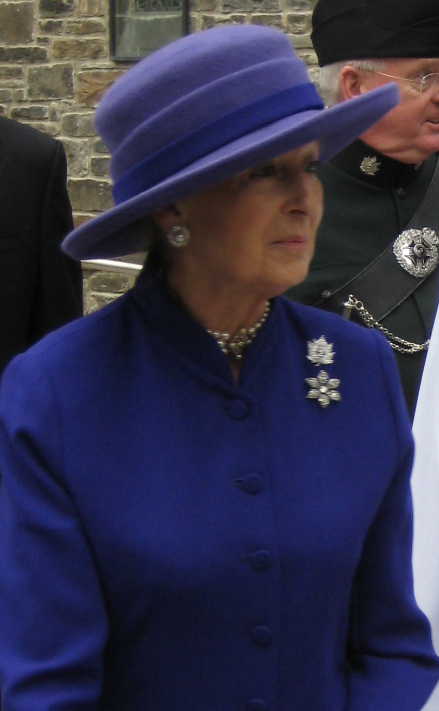
เจ้าหญิงอเล็กซานดรา เดอะออนะระเบิล เลดีโอกิลวี

infobox royalty
| name = เจ้าหญิงอเล็กซานดรา
| title = เดอะออนะระเบิล เลดีโอกิลวี
| image = ไฟล์:HRH The Princess Alexandra 04 25 10.png
| full name = อเล็กซานดรา เฮเลน อีลิซาเบท โอลกา คริสตาเบล
| birth_place = จัตุรัสเบลเกรฟ ลอนดอน ประเทศอังกฤษ สหราชอาณาจักร
| father1 = เจ้าชายจอร์จ ดยุกแห่งเคนต์
| mother1 = เจ้าหญิงมารีนา ดัชเชสแห่งเคนต์|เจ้าหญิงมารีนาแห่งกรีซและเดนมาร์ก
| spouse = เซอร์แองกัส โอลกิลวี (1963–2004)
| issue1 = เจมส์ โอกิลวีมารีนา โอกิลวี
| dynasty = ราชวงศ์วินด์เซอร์|วินด์เซอร์
| religion = คริสตจักรอังกฤษ

เจ้าหญิงอเล็กซานดรา เดอะออนะระเบิล เลดีโอกิลวี (; 25 ธันวาคม ค.ศ. 1936) พระนามเดิม เจ้าหญิงอเล็กซานดราแห่งเคนต์ () เป็นสมาชิกของราชวงศ์วินด์เซอร์ เจ้าหญิงอเล็กซานดราเป็นพระธิดาในเจ้าชายจอร์จ ดยุกแห่งเคนต์ กับเจ้าหญิงมารีนา ดัชเชสแห่งเคนต์|เจ้าหญิงมารีนาแห่งกรีซและเดนมาร์ก ทรงอยู่ในลำดับการสืบราชสันตติวงศ์สหราชอาณาจักร#ลำดับการสืบราชสันตติวงศ์|ลำดับที่ห้าสิบเจ็ดแห่งการสืบราชสันตติวงศ์สหราชอาณาจักร พระองค์เป็นพระญาติชั้นที่หนึ่งของสมเด็จพระราชินีนาถเอลิซาเบธที่ 2 แห่งสหราชอาณาจักร|สมเด็จพระราชินีนาถเอลิซาเบธที่ 2 เมื่อนับจากสายพระชนก ส่วนพระชนนีเป็นพระญาติชั้นที่หนึ่งของเจ้าชายฟิลิป ดยุกแห่งเอดินบะระ พระราชสวามีของสมเด็จพระราชินีนาถ
== พระประวัติ ==
เจ้าหญิงอเล็กซานดราประสูติที่จตุรัสเบรเกรฟ ลอนดอน เป็นพระธิดาพระองค์ที่ 2 และพระองค์เดียวในเจ้าชายจอร์จ ดยุกแห่งเคนต์ และเจ้าหญิงมารีนา ดัชเชสแห่งเคนต์ ทรงเป็นพระราชนัดดาใน พระเจ้าจอร์จที่ 5 แห่งสหราชอาณาจักร กับ แมรีแห่งเทก สมเด็จพระราชินีแห่งสหราชอาณาจักร โดยพระนามอเล็กซานดรามาจากพระนามของ อเล็กซานดราแห่งเดนมาร์ก พระปัยยิกา(ย่าทวด)
== ฐานันดรและพระอิสริยยศ ==
|พระนาม = เจ้าหญิงอเล็กซานดรา เดอะออนะระเบิล เลดีโอกิลวี
|ตราพระยศ =Coat of Arms of Alexandra, The Honourable Lady Ogilvy.svg
|ตราประจำพระองค์ =
|การเรียกขาน = Her Royal Highness '
|การขานรับ = Your Royal Highness '
|ลำดับโปเจียม =
=== พระอิสริยยศ ===
* 25 ธันวาคม 1936 – 24 เมษายน 1963: "เฮอร์รอยัลไฮเนส" เจ้าหญิงอเล็กซานดราแห่งเคนต์ ("Her Royal Highness" Princess Alexandra of Kent)
* 24 เมษายน 1963 – 31 ธันวาคม 1988: "เฮอร์รอยัลไฮเนส" เจ้าหญิงอเล็กซานดรา เดอะออเนเรเบิล นางแองกัส โอกิลวี ("Her Royal Highness" Princess Alexandra, The Honourable Mrs Angus Ogilvy)
* 31 ธันวาคม 1988 – ปัจจุบัน: "เฮอร์รอยัลไฮเนส" เจ้าหญิงอเล็กซานดรา เดอะออเนเรเบิล เลดีโอกิลวี ("Her Royal Highness" Princess Alexandra, The Honourable Lady Ogilvy)
=== เครื่องราชอิสริยาภรณ์ในเครือจักรภพ ===
* ค.ศ. 1937 - ไฟล์:UK King George VI Coronation Medal ribbon.svg|80px เหรียญราชาภิเษกของสมเด็จพระเจ้าจอร์จที่ 6
* ค.ศ. 1951 - ไฟล์:UK Royal Family Order of King George VI ribbon.svg|80px Royal Family Order of King George VI
* ค.ศ. 1952 - ไฟล์:GBR Family Order Elizabeth II BAR.png|80px Royal Family Order of Queen Elizabeth II
* ค.ศ. 1953 - ไฟล์:Ribbon - QE II Coronation Medal.png|80px เหรียญราชาภิเษกของสมเด็จพระราชินีนาถเอลิซาเบธที่ 2
* ค.ศ. 1960 - ไฟล์:Royal Victorian Order UK ribbon.png|80px เครื่องราชอิสริยาภรณ์รอยัลวิกตอเรียน|เครื่องราชอิสริยาภรณ์อันเป็นที่สรรเสริญแห่งสมเด็จพระราชินีนาถวิคตอเรีย ชั้นอัศวินสูงสุด (GCVO)
* ค.ศ. 1967 - Order of the Dogwood
* ค.ศ. 2003 - ไฟล์:Order of the Garter UK ribbon.png|80px เครื่องราชอิสริยาภรณ์การ์เทอร์|เครื่องราชอิสริยาภรณ์อันมีเกียรติยศยิ่งการ์เทอร์
* ไม่ระบุ - ไฟล์:CD-ribbon and 4 bars.png|80px Canadian Forces' Decoration (With 4 Clasps) The Canadian Forces Decoration
=== เครื่องราชอิสริยาภรณ์ต่างประเทศ ===
* : ค.ศ. 1960 - ไฟล์:Order of Chula Chom Klao - 1st Class (Thailand) ribbon.svg|80px เครื่องราชอิสริยาภรณ์จุลจอมเกล้า ชั้นที่ 1 ปฐมจุลจอมเกล้า (ป.จ.) (ฝ่ายใน)ราชกิจจานุเบกษา, แจ้งความสำนักนายกรัฐมนตรี เรื่อง พระราชทานเครื่องราชอิสริยาภรณ์ , เล่ม 81, ตอน 85 ง, 8 กันยายน พ.ศ. 2507, หน้า 2303
* : ค.ศ. 1962 - ไฟล์:JPN Hokan-sho 1Class BAR.svg|80px เครื่องราชอิสริยาภรณ์รัตนมงกุฎ ชั้นที่ 1 มงกุฎดอกพอโลเนีย
* : ค.ศ. 1982 - ไฟล์:NED Kroonorde A1 BAR.png|80px เครื่องราชอิสริยาภรณ์มงกุฎแห่งเนเธอร์แลนด์ (Order of the Crown) ชั้นที่ 1
== อ้างอิง ==
== แหล่งข้อมูลอื่น ==
*
หมวดหมู่:ราชวงศ์วินด์เซอร์
หมวดหมู่:ราชสำนักอังกฤษ
หมวดหมู่:เลดีออฟเดอะการ์เตอร์
หมวดหมู่:ผู้ได้รับเครื่องราชอิสริยาภรณ์ ป.จ. (ฝ่ายใน)